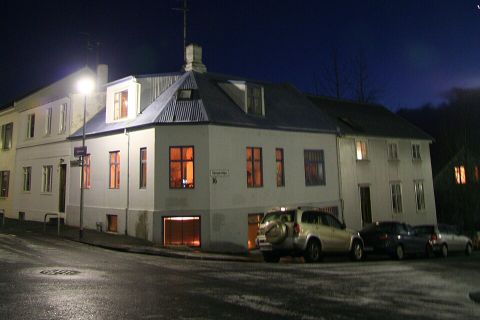
Road surface condition: dry